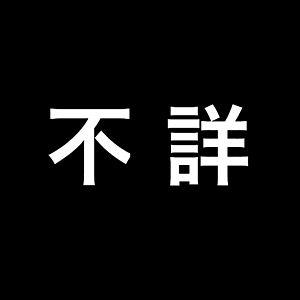
Le clan Awaya est un clan du Japon médiéval. Il prétendait descendre de Minamoto no Yoshimitsu.
Cette page donne les armoiries mon des familles nobles et notables du Japon.